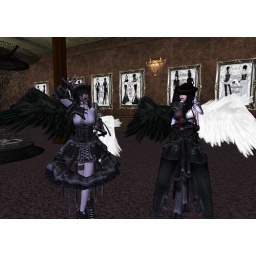
Me in the male version, Asuka in the female version :P